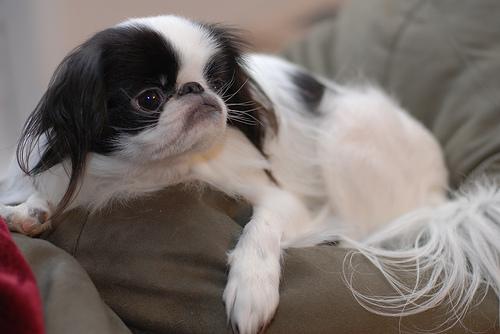
Breed: japanese chin